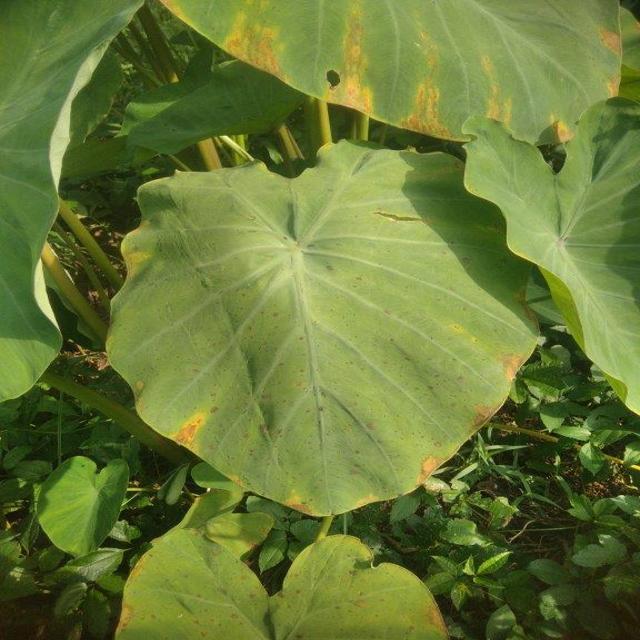
Label: Mid_Blight